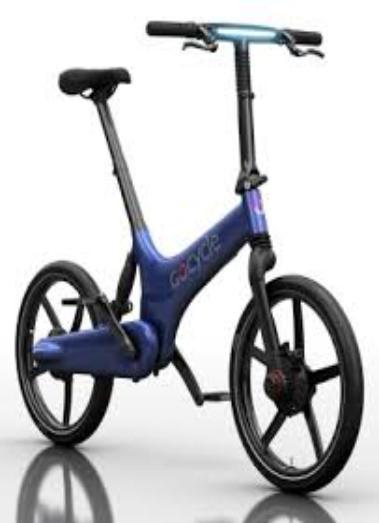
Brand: gocycle
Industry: Transportation